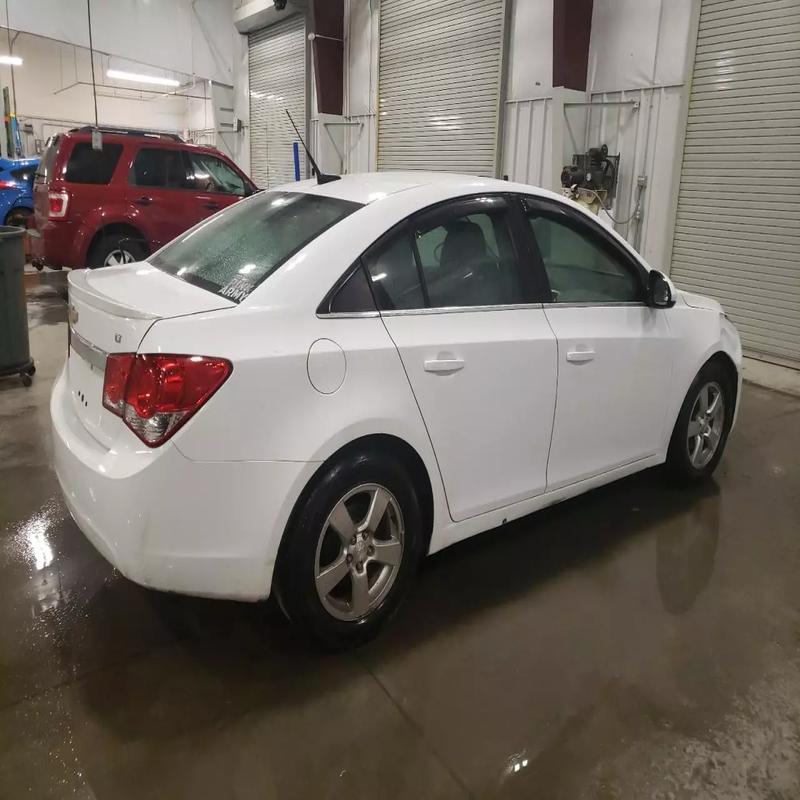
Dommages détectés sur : aile avant droite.
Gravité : mineur